Henry Sherburne House

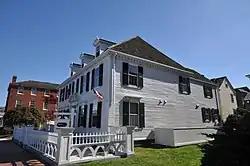

The Henry Sherburne House is a historic house at 62 Deer Street in Portsmouth, New Hampshire. Built about 1766, it is a well-preserved example of late Georgian architecture in the city, distinctive for its scrolled pediment entrance surrounded, the only "in situ" period example of its style. The house was listed on the National Register of Historic Places in 1972.